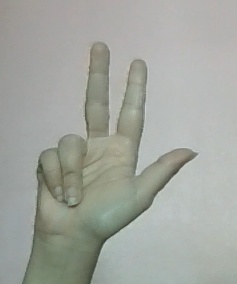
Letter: al